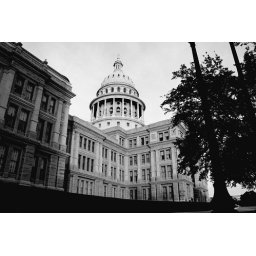
317/365 Texas Cap in black and white